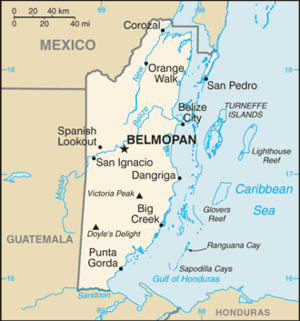
Le Belize est un pays d’Amérique centrale, situé entre le Mexique et Guatemala. C’est le seul pays de cette région à ne pas avoir de façade maritime sur l’océan Pacifique.
Le Belize, ou Bélize, est un royaume du Commonwealth, dont le territoire est situé en Amérique centrale, à l'est-sud-est du Mexique et au nord-est du Guatemala.
Cet article est partiellement ou en totalité issu de l’article de Wikipédia en allemand intitulé « Liste der Städte in Belize ».